The Exigency

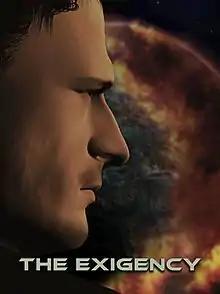
Promotional release poster

The Exigency is a 2019 American independent animated science fiction-action film written, directed, produced, and edited by Cody Vibbart. It features the voices of Tom Haney, Alexis Danner, Warren Halderman, Kayla Vibbart, Dillon Vibbart, Keith Todd, Matthew Kendrick, Alix Spurlock, Joel Danner, Joshua Guthrie, and Lucas Danner. The film centers around Kyle, a working man who reveals to his family that he is a retired war hero from the planet Gallesha and that he has to save it from an alien tyrant named Diederick.